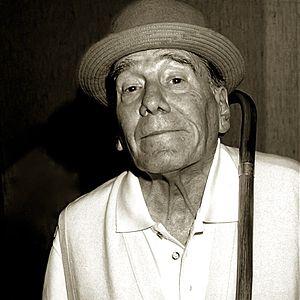
Pietro De Vico est un acteur italien. Il est apparu dans 70 films entre 1948 et 1991. Il a été marié, de 1937 à sa mort, à l'actrice Anna Campori.